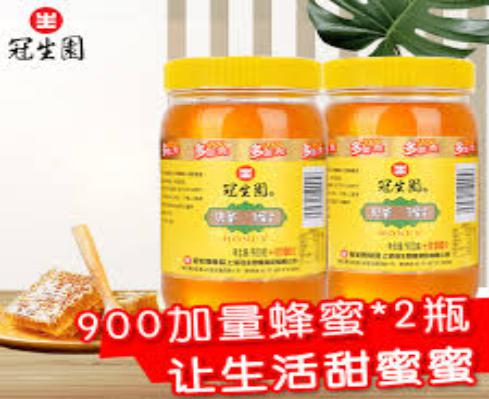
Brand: GuanShengYuan
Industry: Food